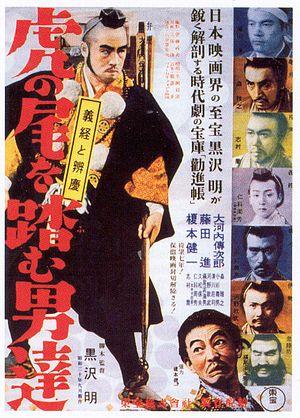
Yoshio Kosugi, né le 15 septembre 1903 et mort le 12 mars 1968, est un acteur japonais.
Les Hommes qui marchèrent sur la queue du tigre est un film japonais réalisé par Akira Kurosawa. Tourné en août et septembre 1945, il est interdit par le gouvernement d'occupation américain et n'obtient son visa d'exploitation qu'en 1952.